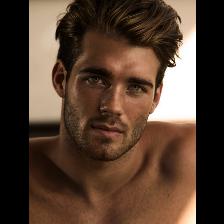
Label: Human